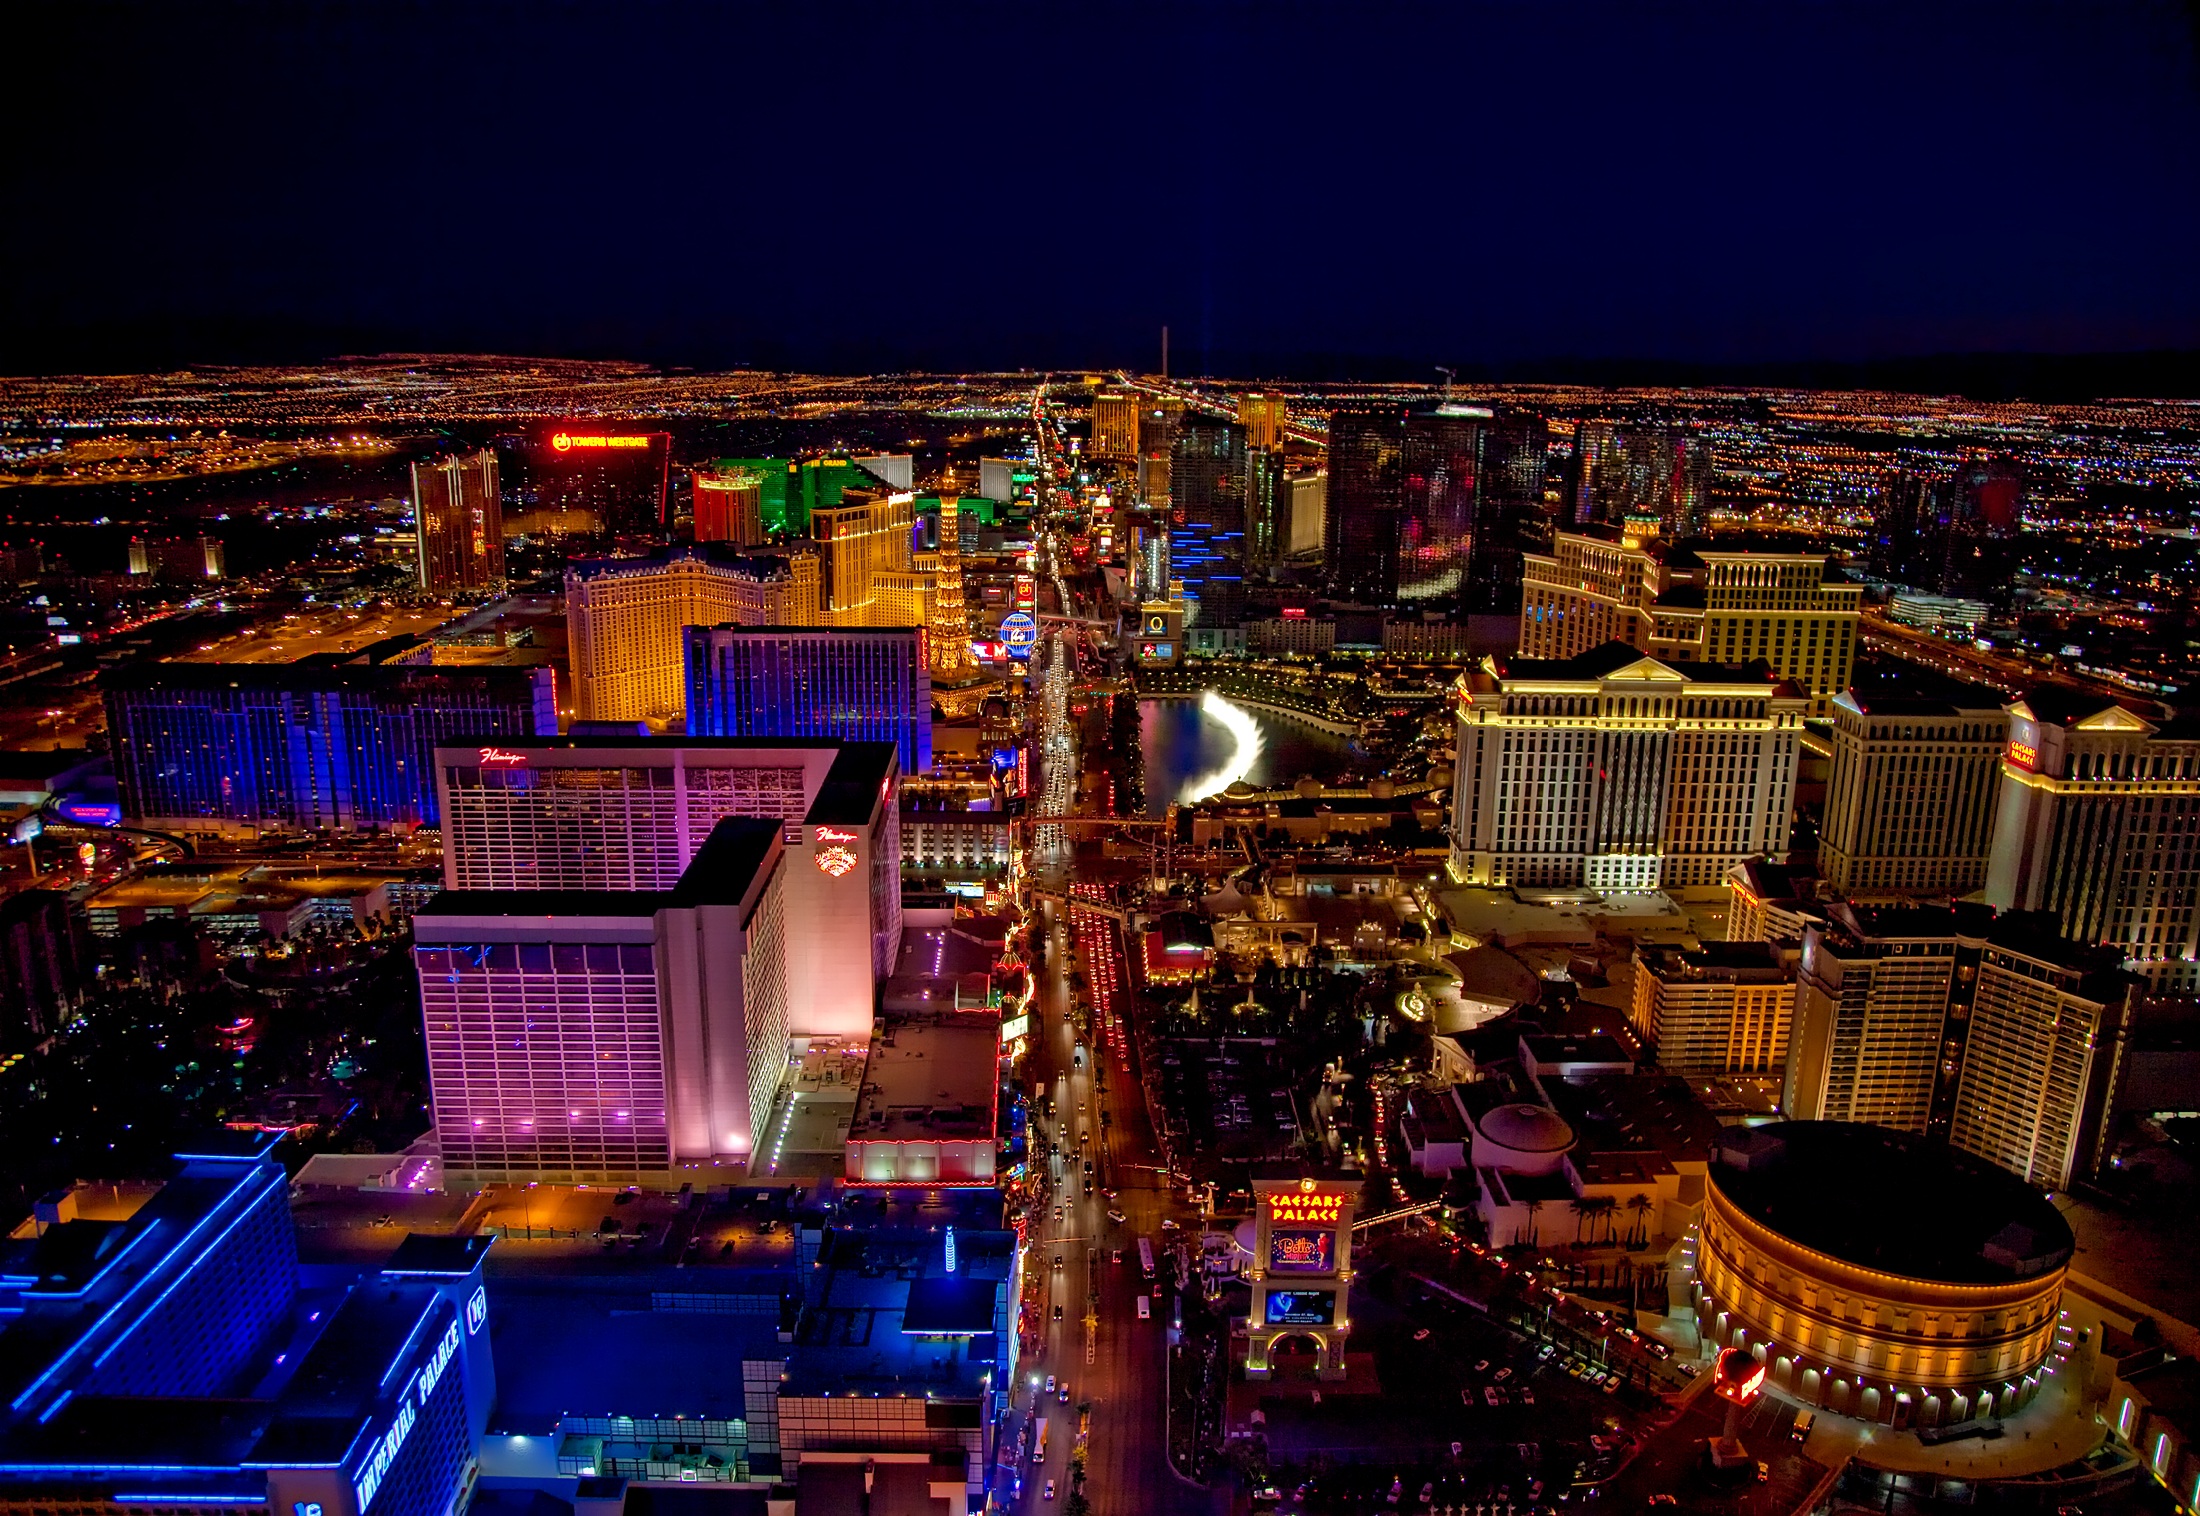
architecture, skyline, night, city, skyscraper, urban, cityscape, downtown, evening, glow, nightlife, historic, lights, skyscrapers, buildings, city lights, entertainment, metropolis, las vegas, bird's eye view, neon lights, human settlement, metropolitan area